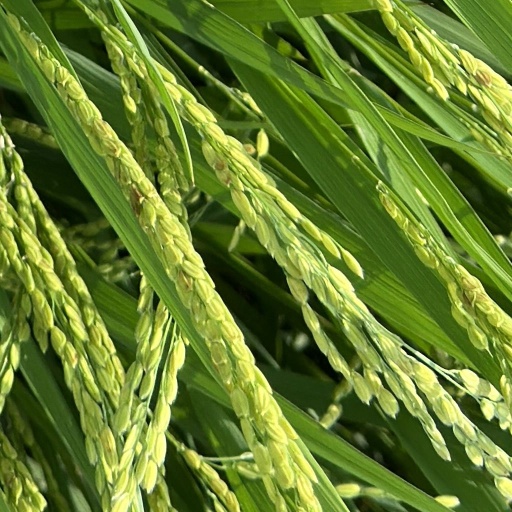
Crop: rice